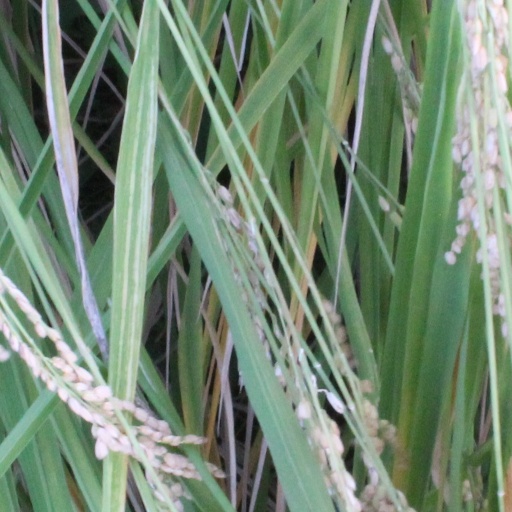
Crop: rice